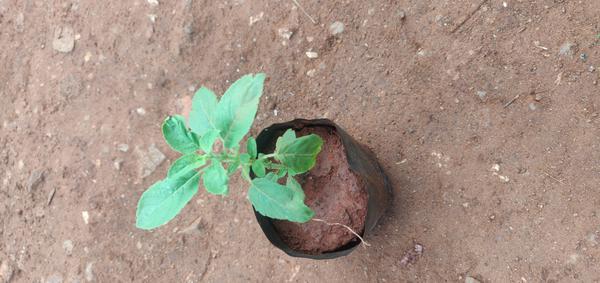
Plant: Tulasi